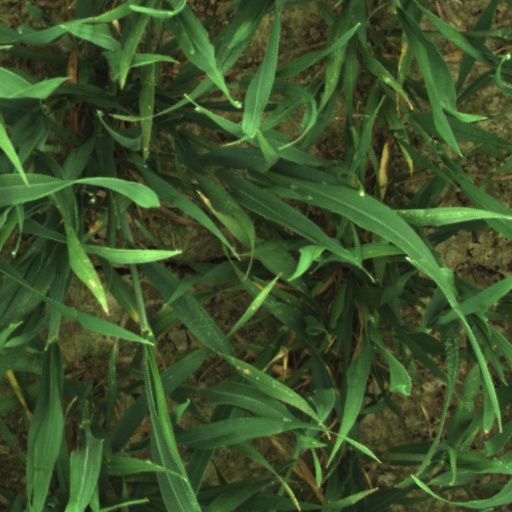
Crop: wheat